Hans Danuser

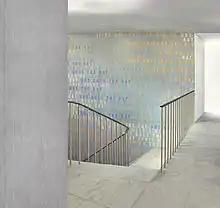
Danuser, Akka Bakka, 2013, art-in-architecture project, Department of Health, canton of Zürich

The Counting Out Rhymes project on the subject of "Entscheidungsfindung – Decision taking" (work in progress) involves video stations and art-in-architecture. Danuser is interested in the approaches and models used in taking decisions as a social and political instrument, ranging from mathematical theory to the practical counting-out rhymes of children. The rhymes – "a mixtum compositum of reason and imagination" – are as significant as mathematical formulae and physical laws inasmuch as they are grounded in “nonrational processes of taking decisions” and therefore reflect the fundamental structure of contemporary models of thought.